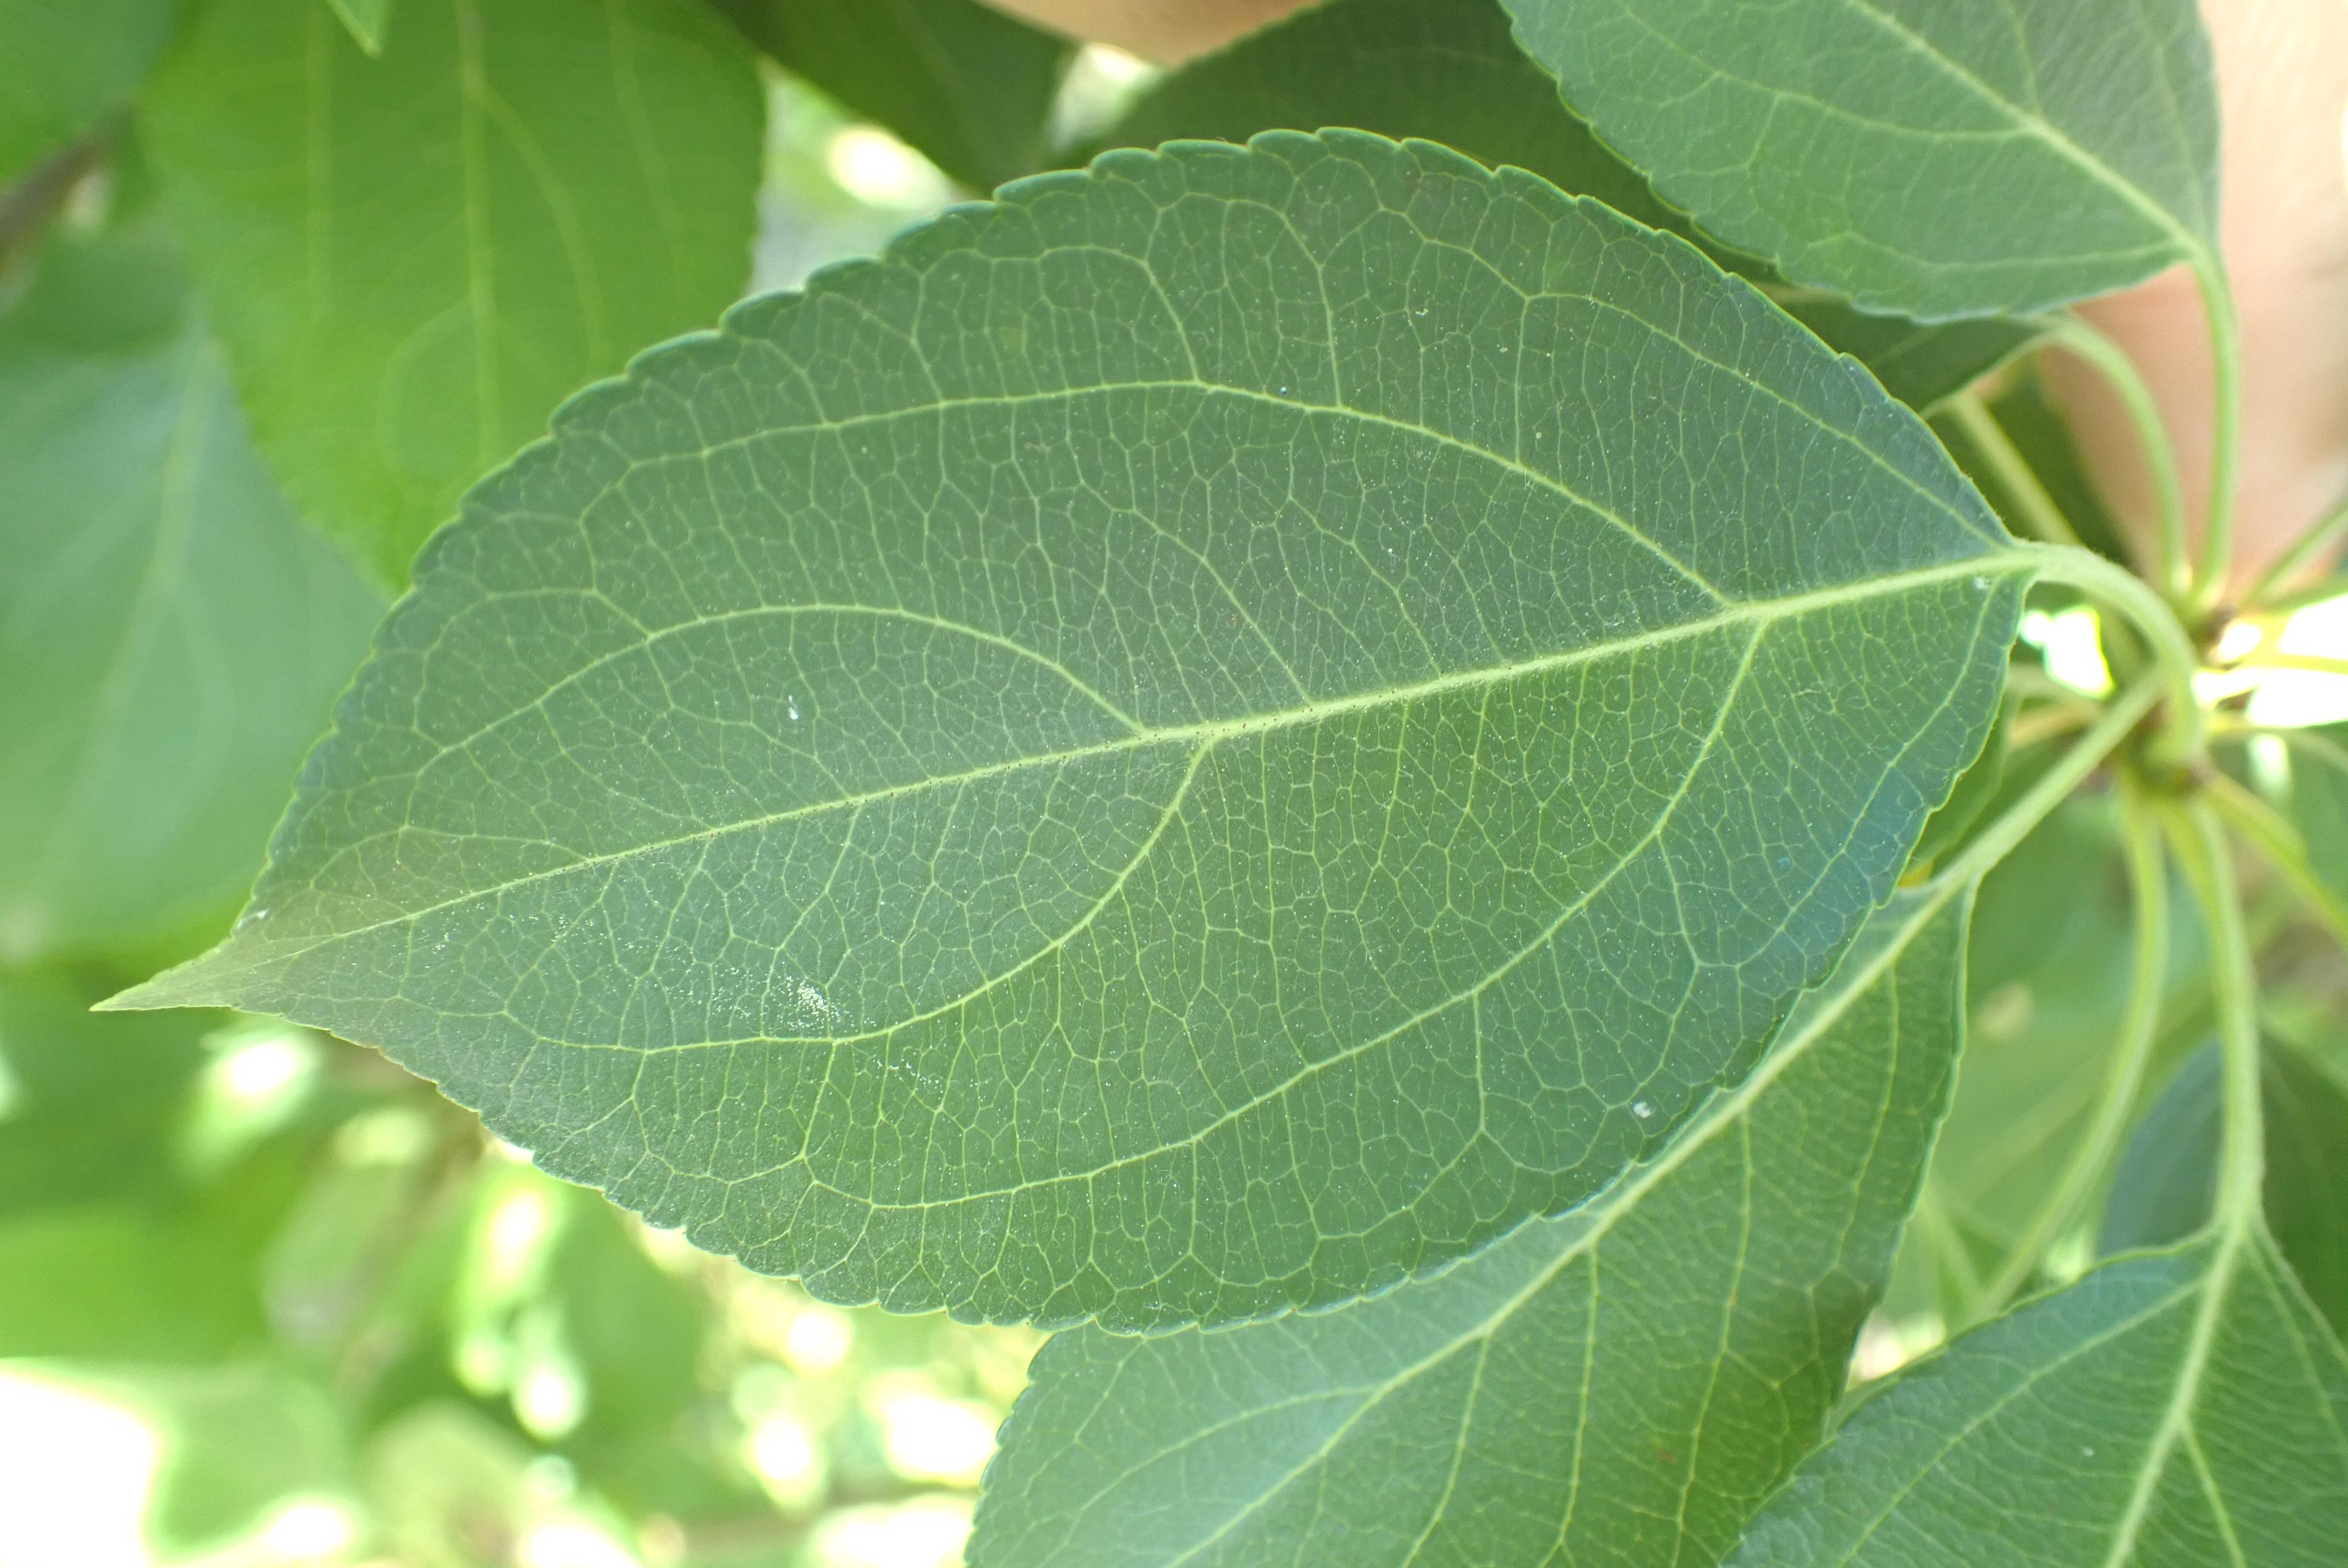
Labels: healthy